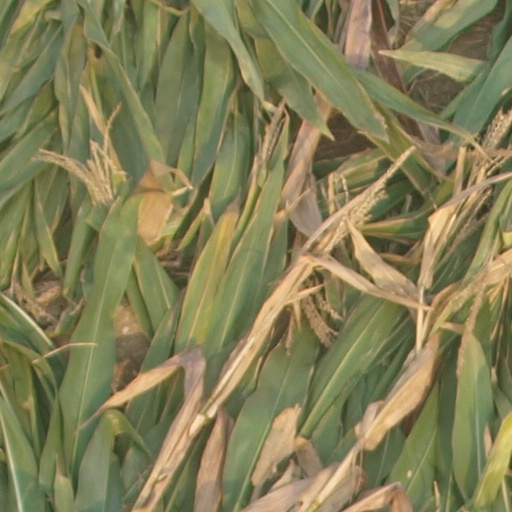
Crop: maize; corn